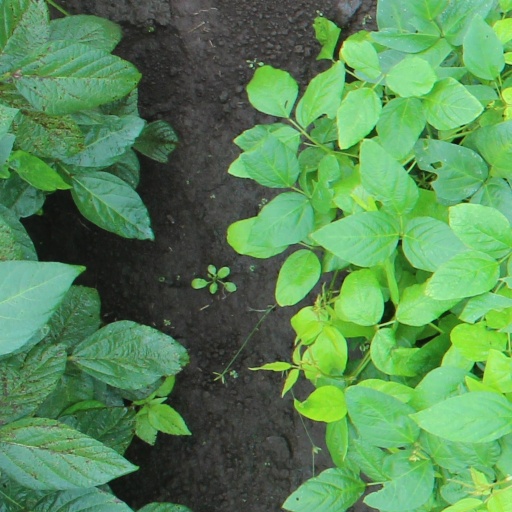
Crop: soybean